Headlamp

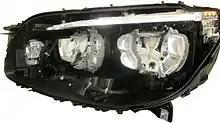
LED headlamp inside

The correlated color temperature of factory installed automotive HID headlamps is between 4200K while tungsten-halogen lamps are at 3000K to 3550K. The spectral power distribution (SPD) of an automotive HID headlamp is discontinuous and spikey while the SPD of a filament lamp, like that of the sun, is a continuous curve. Moreover, the color rendering index (CRI) of tungsten-halogen headlamps (98) is much closer than that of HID headlamps (~75) to standardized sunlight (100). Studies have shown no significant safety effect of this degree of CRI variation in headlighting.